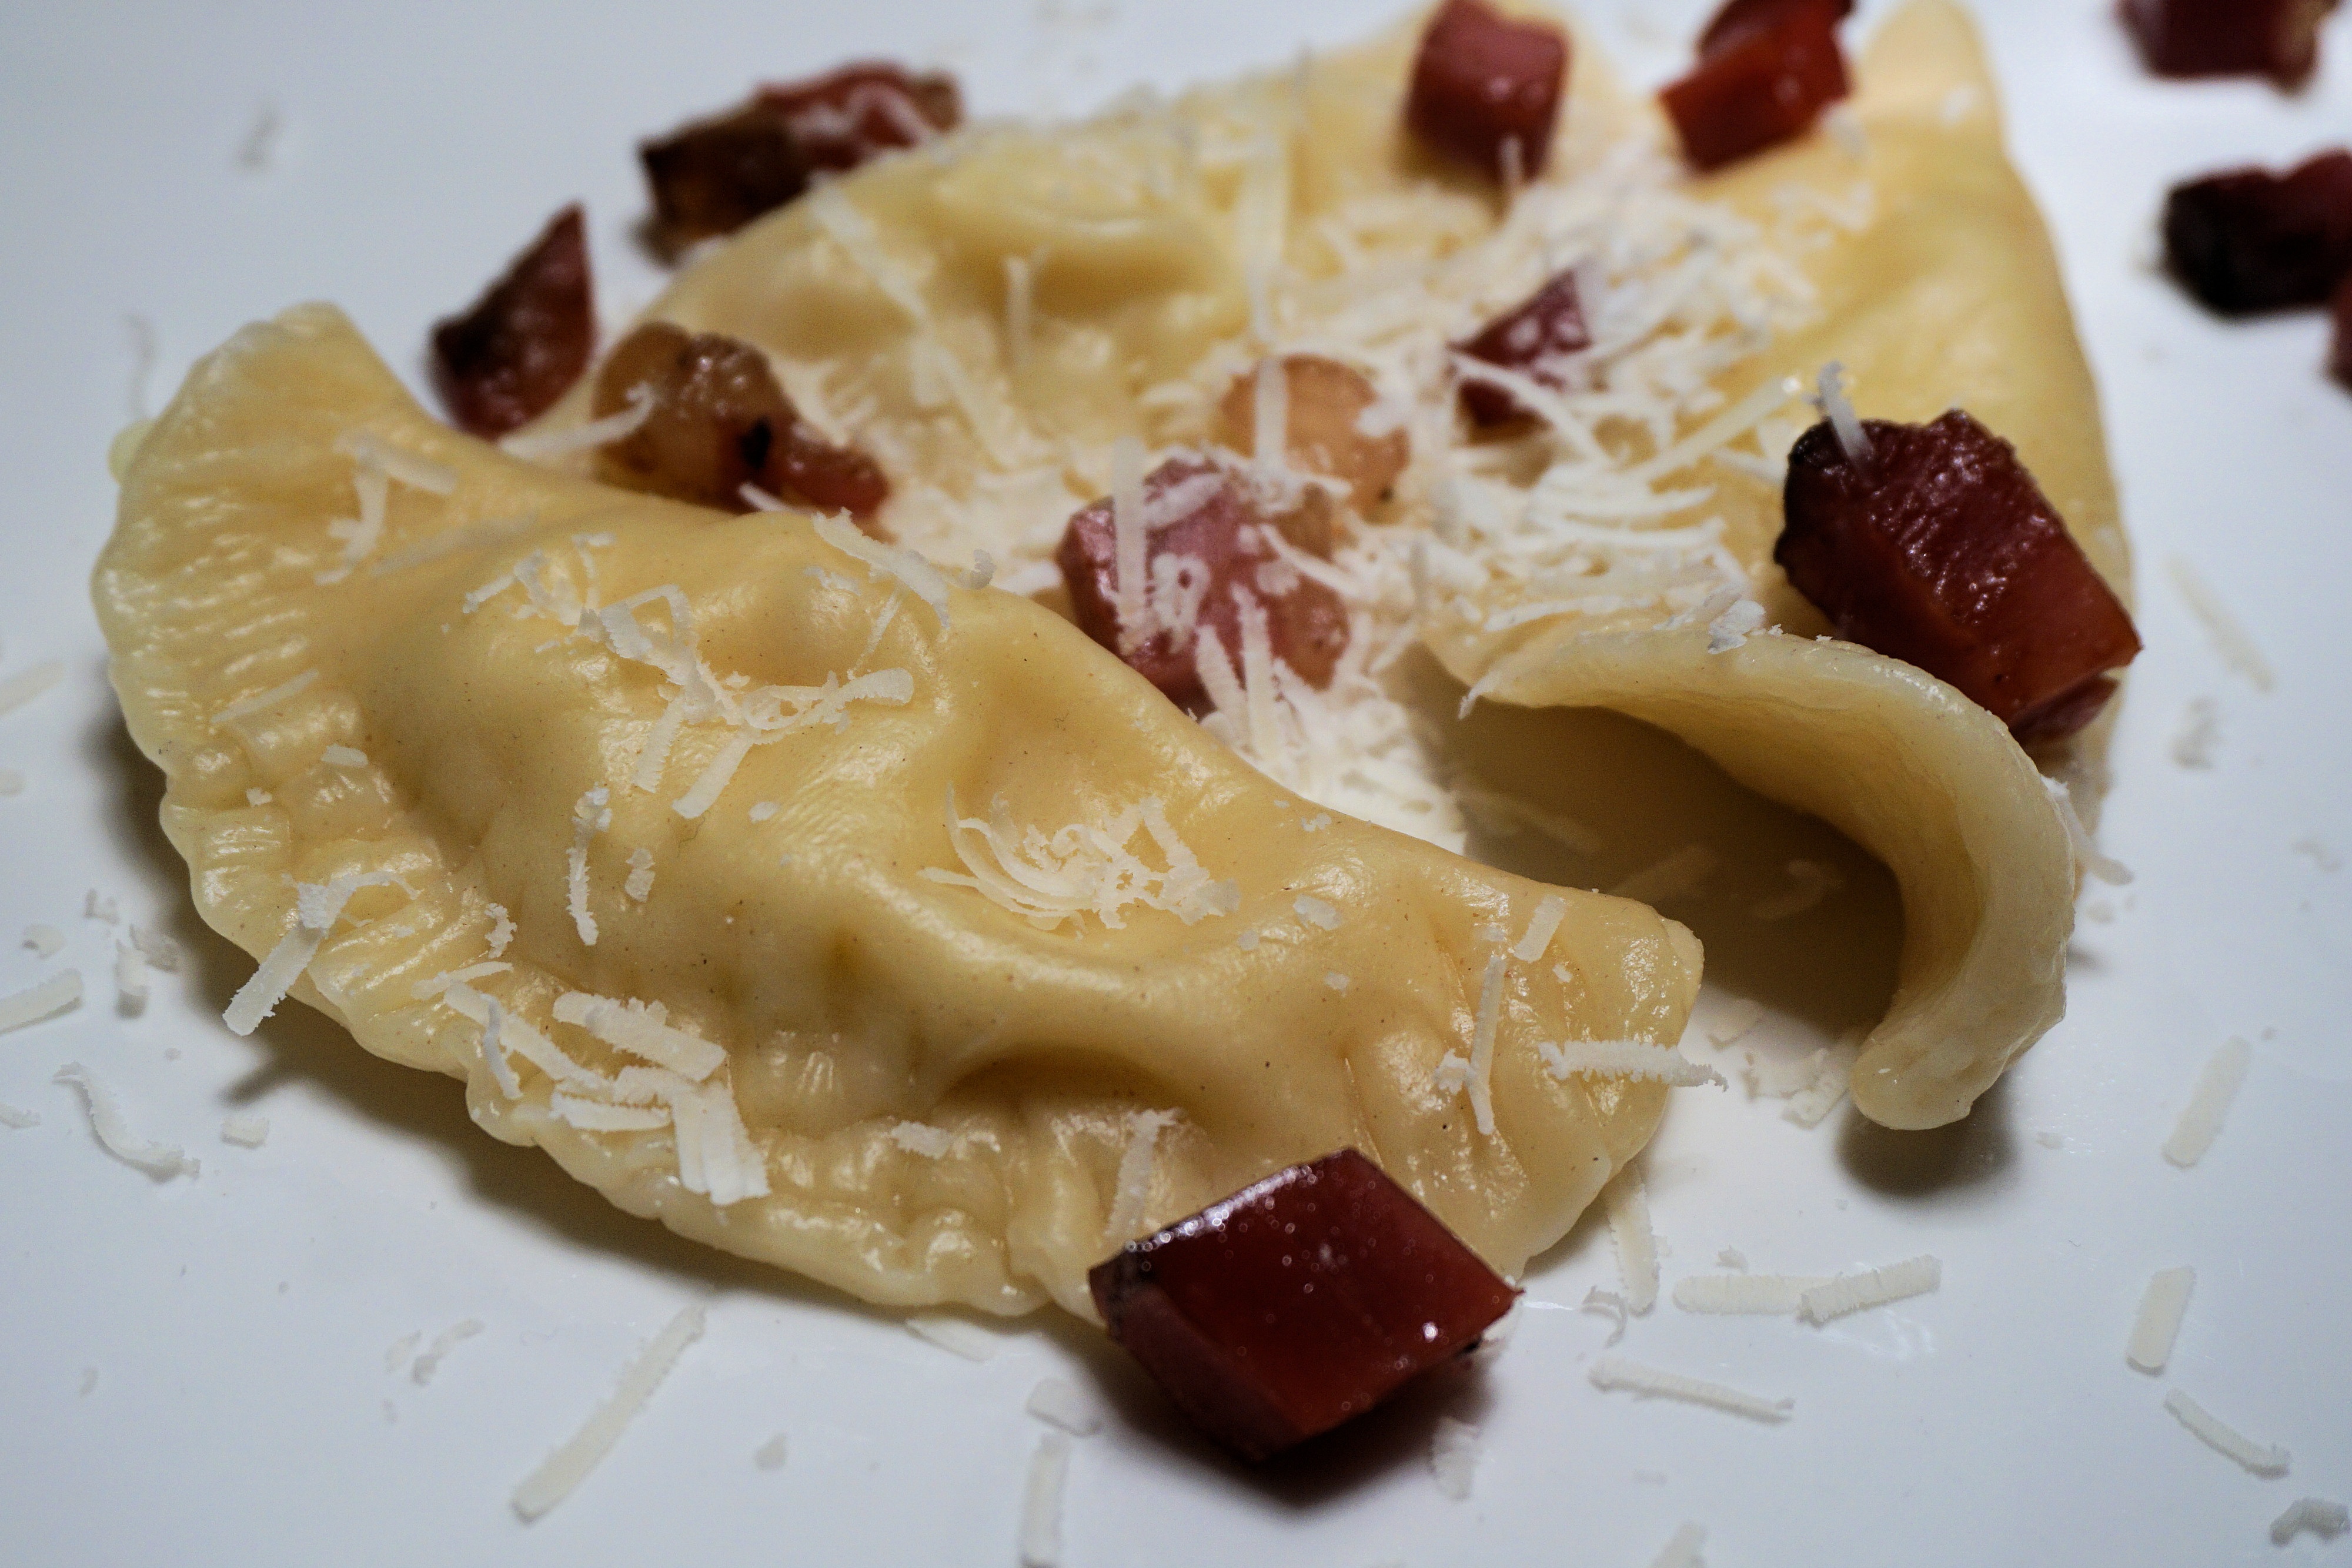
dish, meal, food, produce, kitchen, breakfast, dessert, eat, cuisine, delicious, cook, bacon, court, parmesan, pierogi, italian food, brie, european food